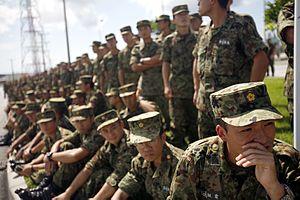
Les Forces japonaises d'autodéfense, souvent désignées sous le terme anglais de Japan Self-Defense Forces, constituent de fait l'armée japonaise depuis 1954. Dans l'archipel nippon, la défense a en effet depuis 1945 un statut particulier. En raison de l'article 9 de sa Constitution, rédigée à l'issue de la défaite dans la guerre du Pacifique face aux États-Unis et autres Alliés qui a conduit à la suppression de l'Armée et de la Marine impériale japonaises, « le Japon renonce à jamais à la guerre en tant que droit souverain de la nation ».